Juvenal P. Marchisio

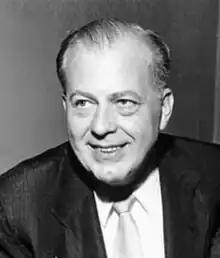
Marchisio in 1958

Juvenal P. Marchisio (December 2, 1902 - October 7, 1973) was an important, if non-governmental, figure in Italy's recovery from World War II. He was affiliated with three organizations. In 1944, he took over from Myron C. Taylor, the American Relief for Italy president. He founded Boys' Town of Italy, bringing to that nation a model of childcare from the United States. Finally, recognizing the importance of immigration to the United States and Italy, he founded the American Committee on Italian Migration (ACIM).